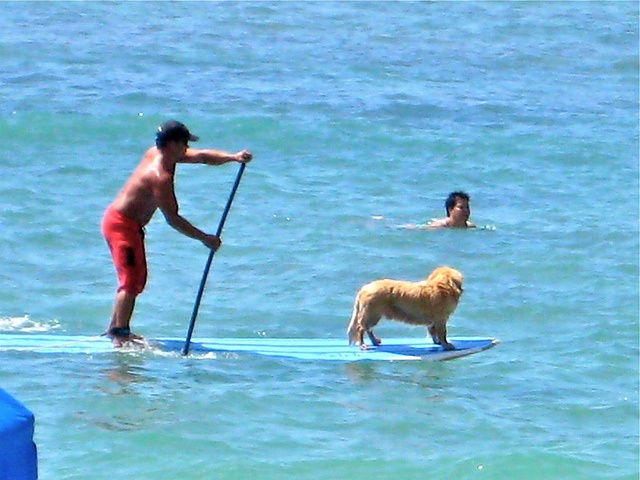
A man standing on top of a paddle board with a dog on it.
A man paddleboarding with his dog in the ocean.
a person riding a surf board with a dog
The man and the dog are riding on the paddle board.
A man and his dog are on a board in the ocean.